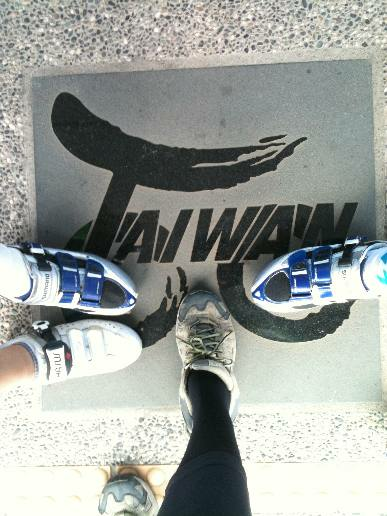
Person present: Yes